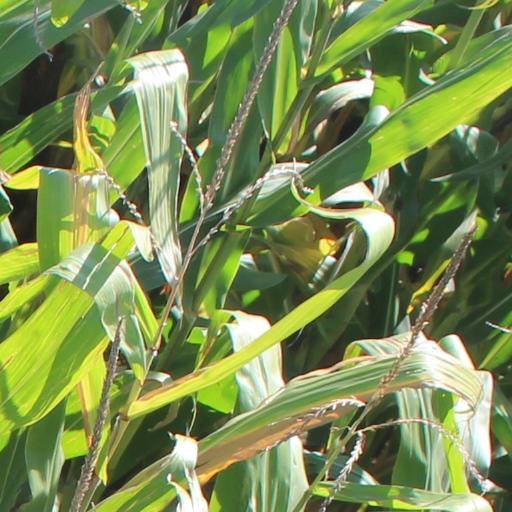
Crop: maize; corn